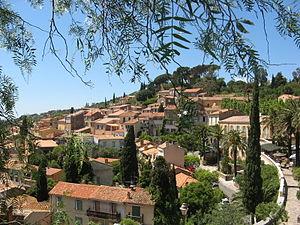
Bormes les Mimosas
Bormes-les-Mimosas est une commune du département du Var en région Provence-Alpes-Côte d'Azur. La commune abrite le fort de Brégançon, résidence d'État utilisée comme lieu officiel de villégiature du président de la République française.